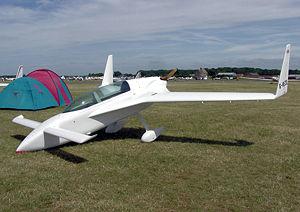
Le Rutan VariEze est un avion « canard » en matériau composite dessiné par Burt Rutan.
Alain Souchon, né Alain Kienast, est un auteur-compositeur-interprète et acteur français né le 27 mai 1944 à Casablanca au Maroc. Figure majeure de la chanson française depuis les années 1970, sa carrière est notamment marquée par sa collaboration avec Laurent Voulzy entamée en 1974. Il a vendu plus de 9 millions de disques.